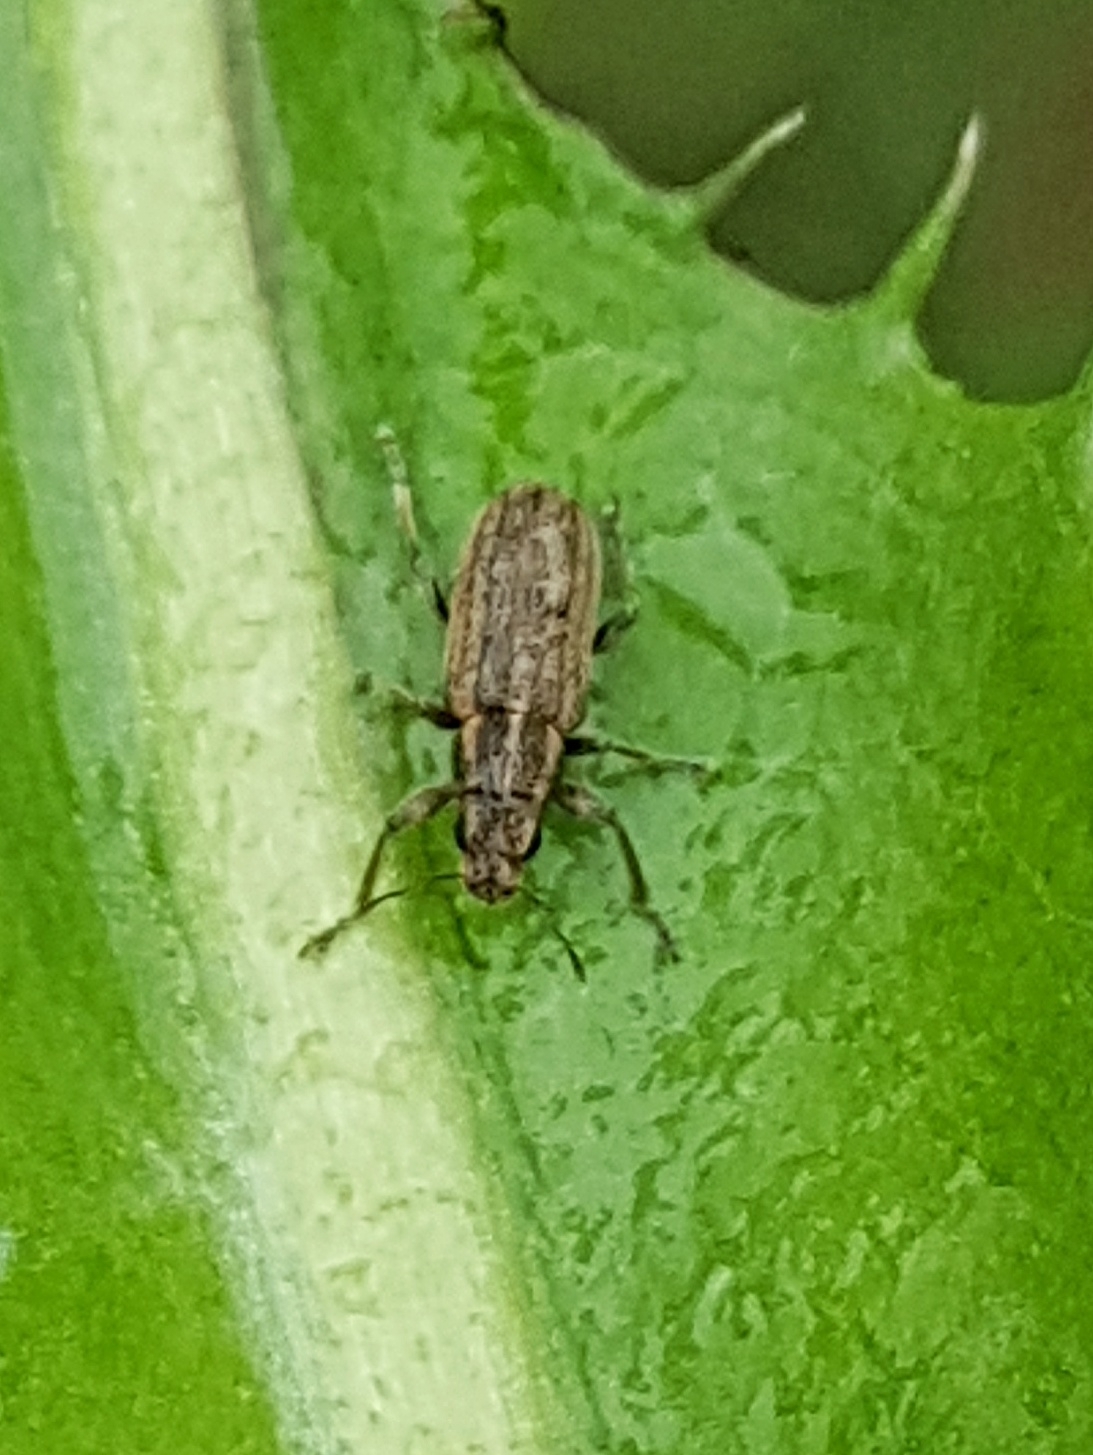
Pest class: pea_leaf_weevil